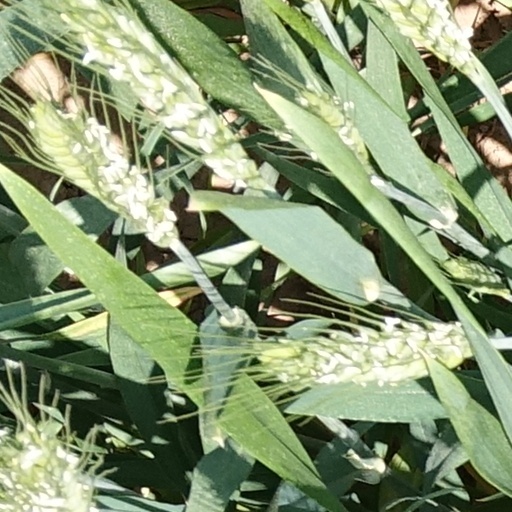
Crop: wheat